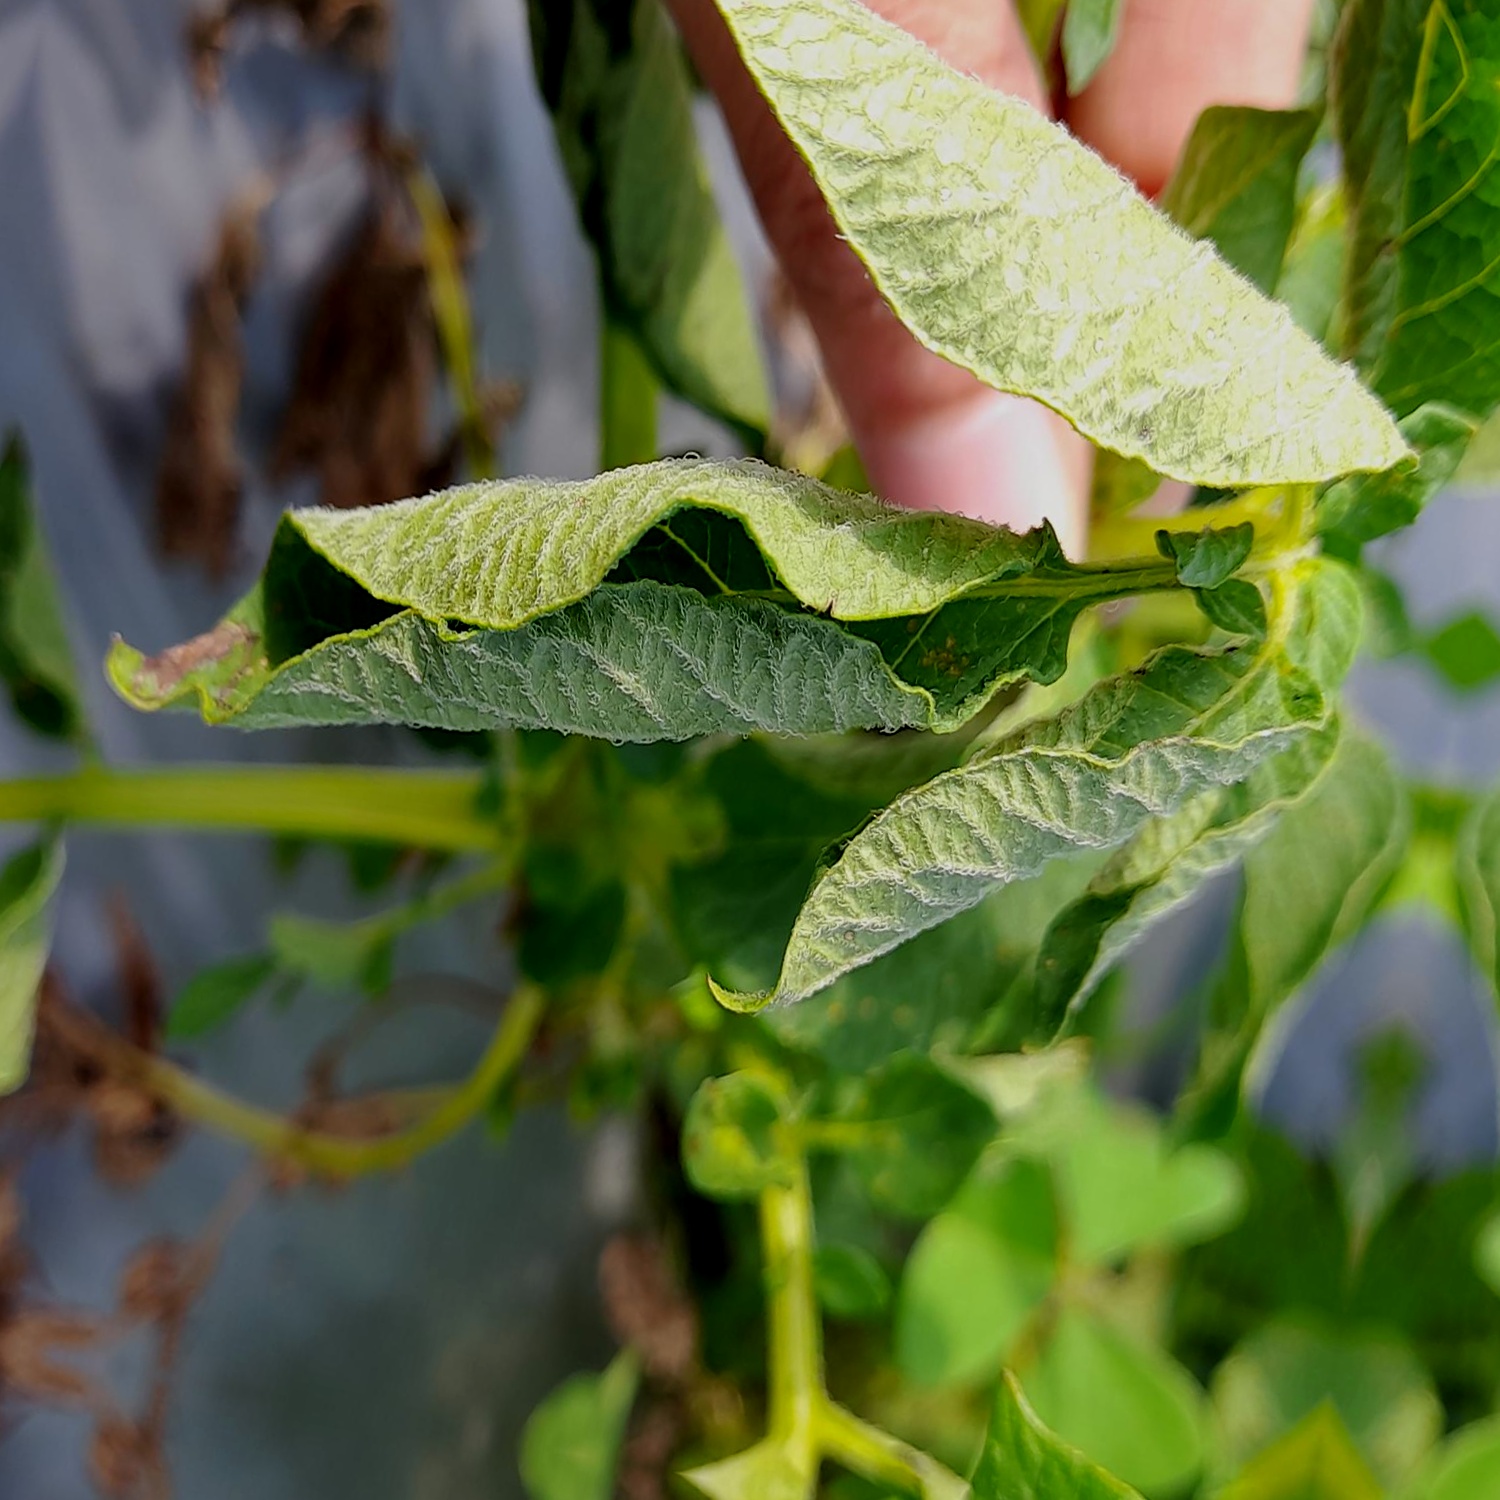
Etiqueta: Pudricion_Parda